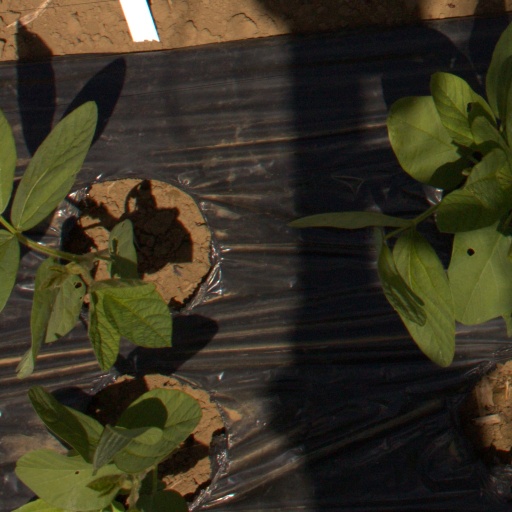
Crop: Jerusalem artichoke